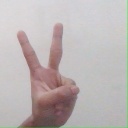
अक्षर: क